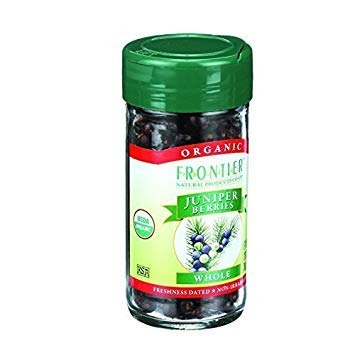
Item Name: Frontier Natural Products Juniper Berries, Og, Whole, 1.28-Ounce -12 Pack
Value: 15.36
Unit: Fl Oz

Price: 7.585